Ministry of Justice (Slovenia)

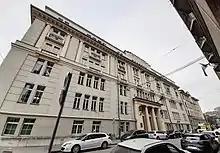
Ministry of Justice of Slovenia

The Minister of Justice of the Republic of Slovenia is the political leader of the Ministry of Justice of the Republic of Slovenia, proposed by the prime minister of the Republic of Slovenia and appointed by the National Assembly of the Republic of Slovenia and is a member of the Government of the Republic of Slovenia under the Government of the Republic of Slovenia Act.